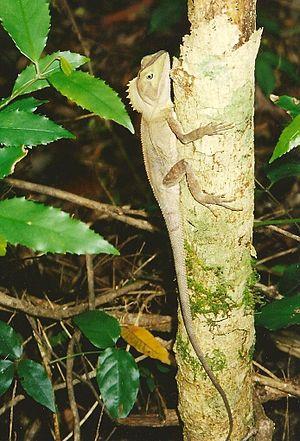
Lophosaurus spinipes est une espèce de sauriens de la famille des Agamidae.